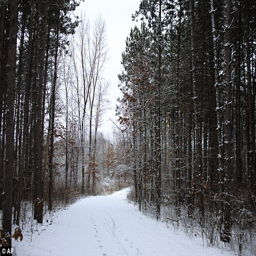
snow covers a path in a city , on sunday .